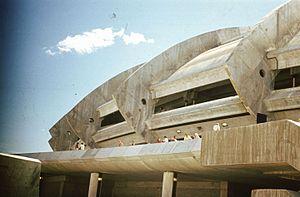
Le stade olympique de Montréal est un stade omnisports couvert d'une capacité de 56 000 places, pouvant être aménagé jusqu'à une capacité de 65 000 places, conçu par l'architecte français Roger Taillibert et construit pour les Jeux olympiques d'été de 1976. Emblématique de la ville de Montréal, il demeure un édifice controversé vu à la fois comme un chef-d’œuvre d'architecture et comme un éléphant blanc.